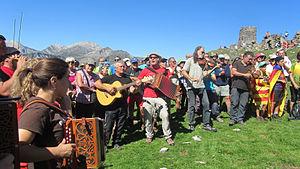
Salau est un hameau français situé sur la commune de Couflens. Il est le dernier village au fond de la vallée du haut-Salat. Le port de Salau est le point de passage privilégié pour rejoindre à pied l'Espagne car le moins élevé de la chaîne pyrénéenne pour le Couserans.
Le port de Salau est un col de la chaîne pyrénéenne, frontalier entre la France à l'est et l'Espagne à l'ouest. Situé à l'altitude de 2 087 m, il joint la vallée du Salat au nord et la vallée du Noguera Pallaresa au sud.
L'aboès ou hautbois du Couserans est un instrument à vent traditionnel du Couserans, région naturelle des Pyrénées françaises centrales organisée autour de la ville de Saint-Girons, dans le département de l'Ariège. Le mot aboès signifie hautbois en occitan gascon.